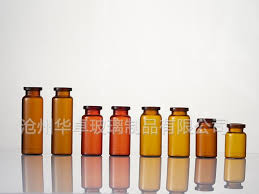
Waste category: glass